Joseph Rosati

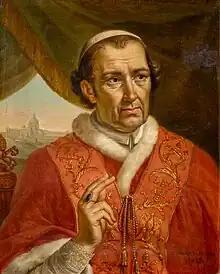
Pope Leo XII (1828)

In October 1818, Dubourg sent Rosati to Perryville to build the church and seminary that he had promised to the congregation three years early. Dubourg provided him with several enslaved individuals to aid in his construction projects; Rosati purchased more enslaved people in Perryville, bringing the total to 27 individuals.